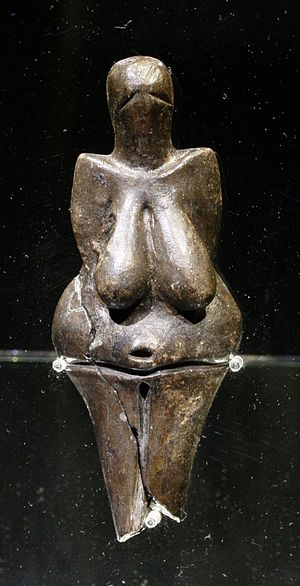
Venusfigurine
Venus fra Dolní Věstonice – verdens ældste eksempel på keramik, dvs. brændt ler.
Venusfiguriner er samlebegreb for omkring 200 kvindefiguriner, der er fundet i store dele af Europa og fra den mellemste ældre stenalder til den sene ældre stenalder. De fleste figuriner stammer fra gravettien-perioden i Vesteuropa, mens andre også fra Vesteuropa stammer fra den tidligere aurignacienkultur-periode som Venus af Hohle Fels fundet i 2008 og kulstofdateret til for 35.000 år siden, og senere eksempler fra madeleinekulturen som Venus af Monruz omkring 11.000 år gammel.